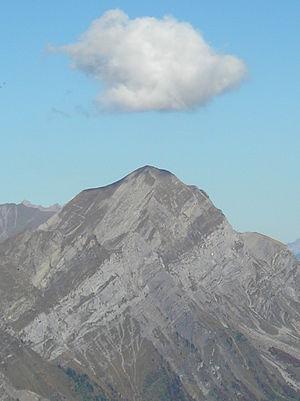
Drôle de nuage stoppé au dessus du Mont Charvin, vu du sommet de la Dent de Cons.
Le mont Charvin est l'une des pointes du massif des Aravis, à la limite des départements de la Savoie et de la Haute-Savoie. Son sommet, très caractéristique du côté sud, culmine à 2 409 m. Son ascension la plus aisée peut s'effectuer par l'envers en partant de l'alpage du Haut de Marlens.